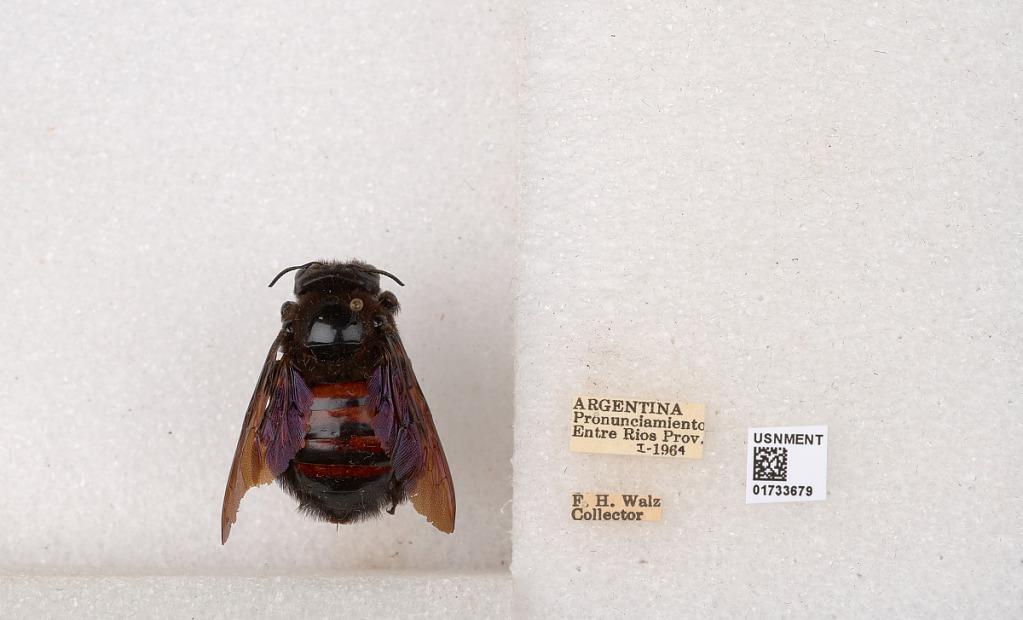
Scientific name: Xylocopa (Neoxylocopa) frontalis (Olivier)
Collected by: F. Walz
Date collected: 1964-1-1
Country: Argentina
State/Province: Entre Rios
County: Departamento de Uruguay
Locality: Pronunciamiento